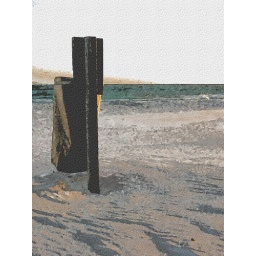
An artistic interpretation of a photo I took of a sign post and trash bin on the beach in Destin, Florida.